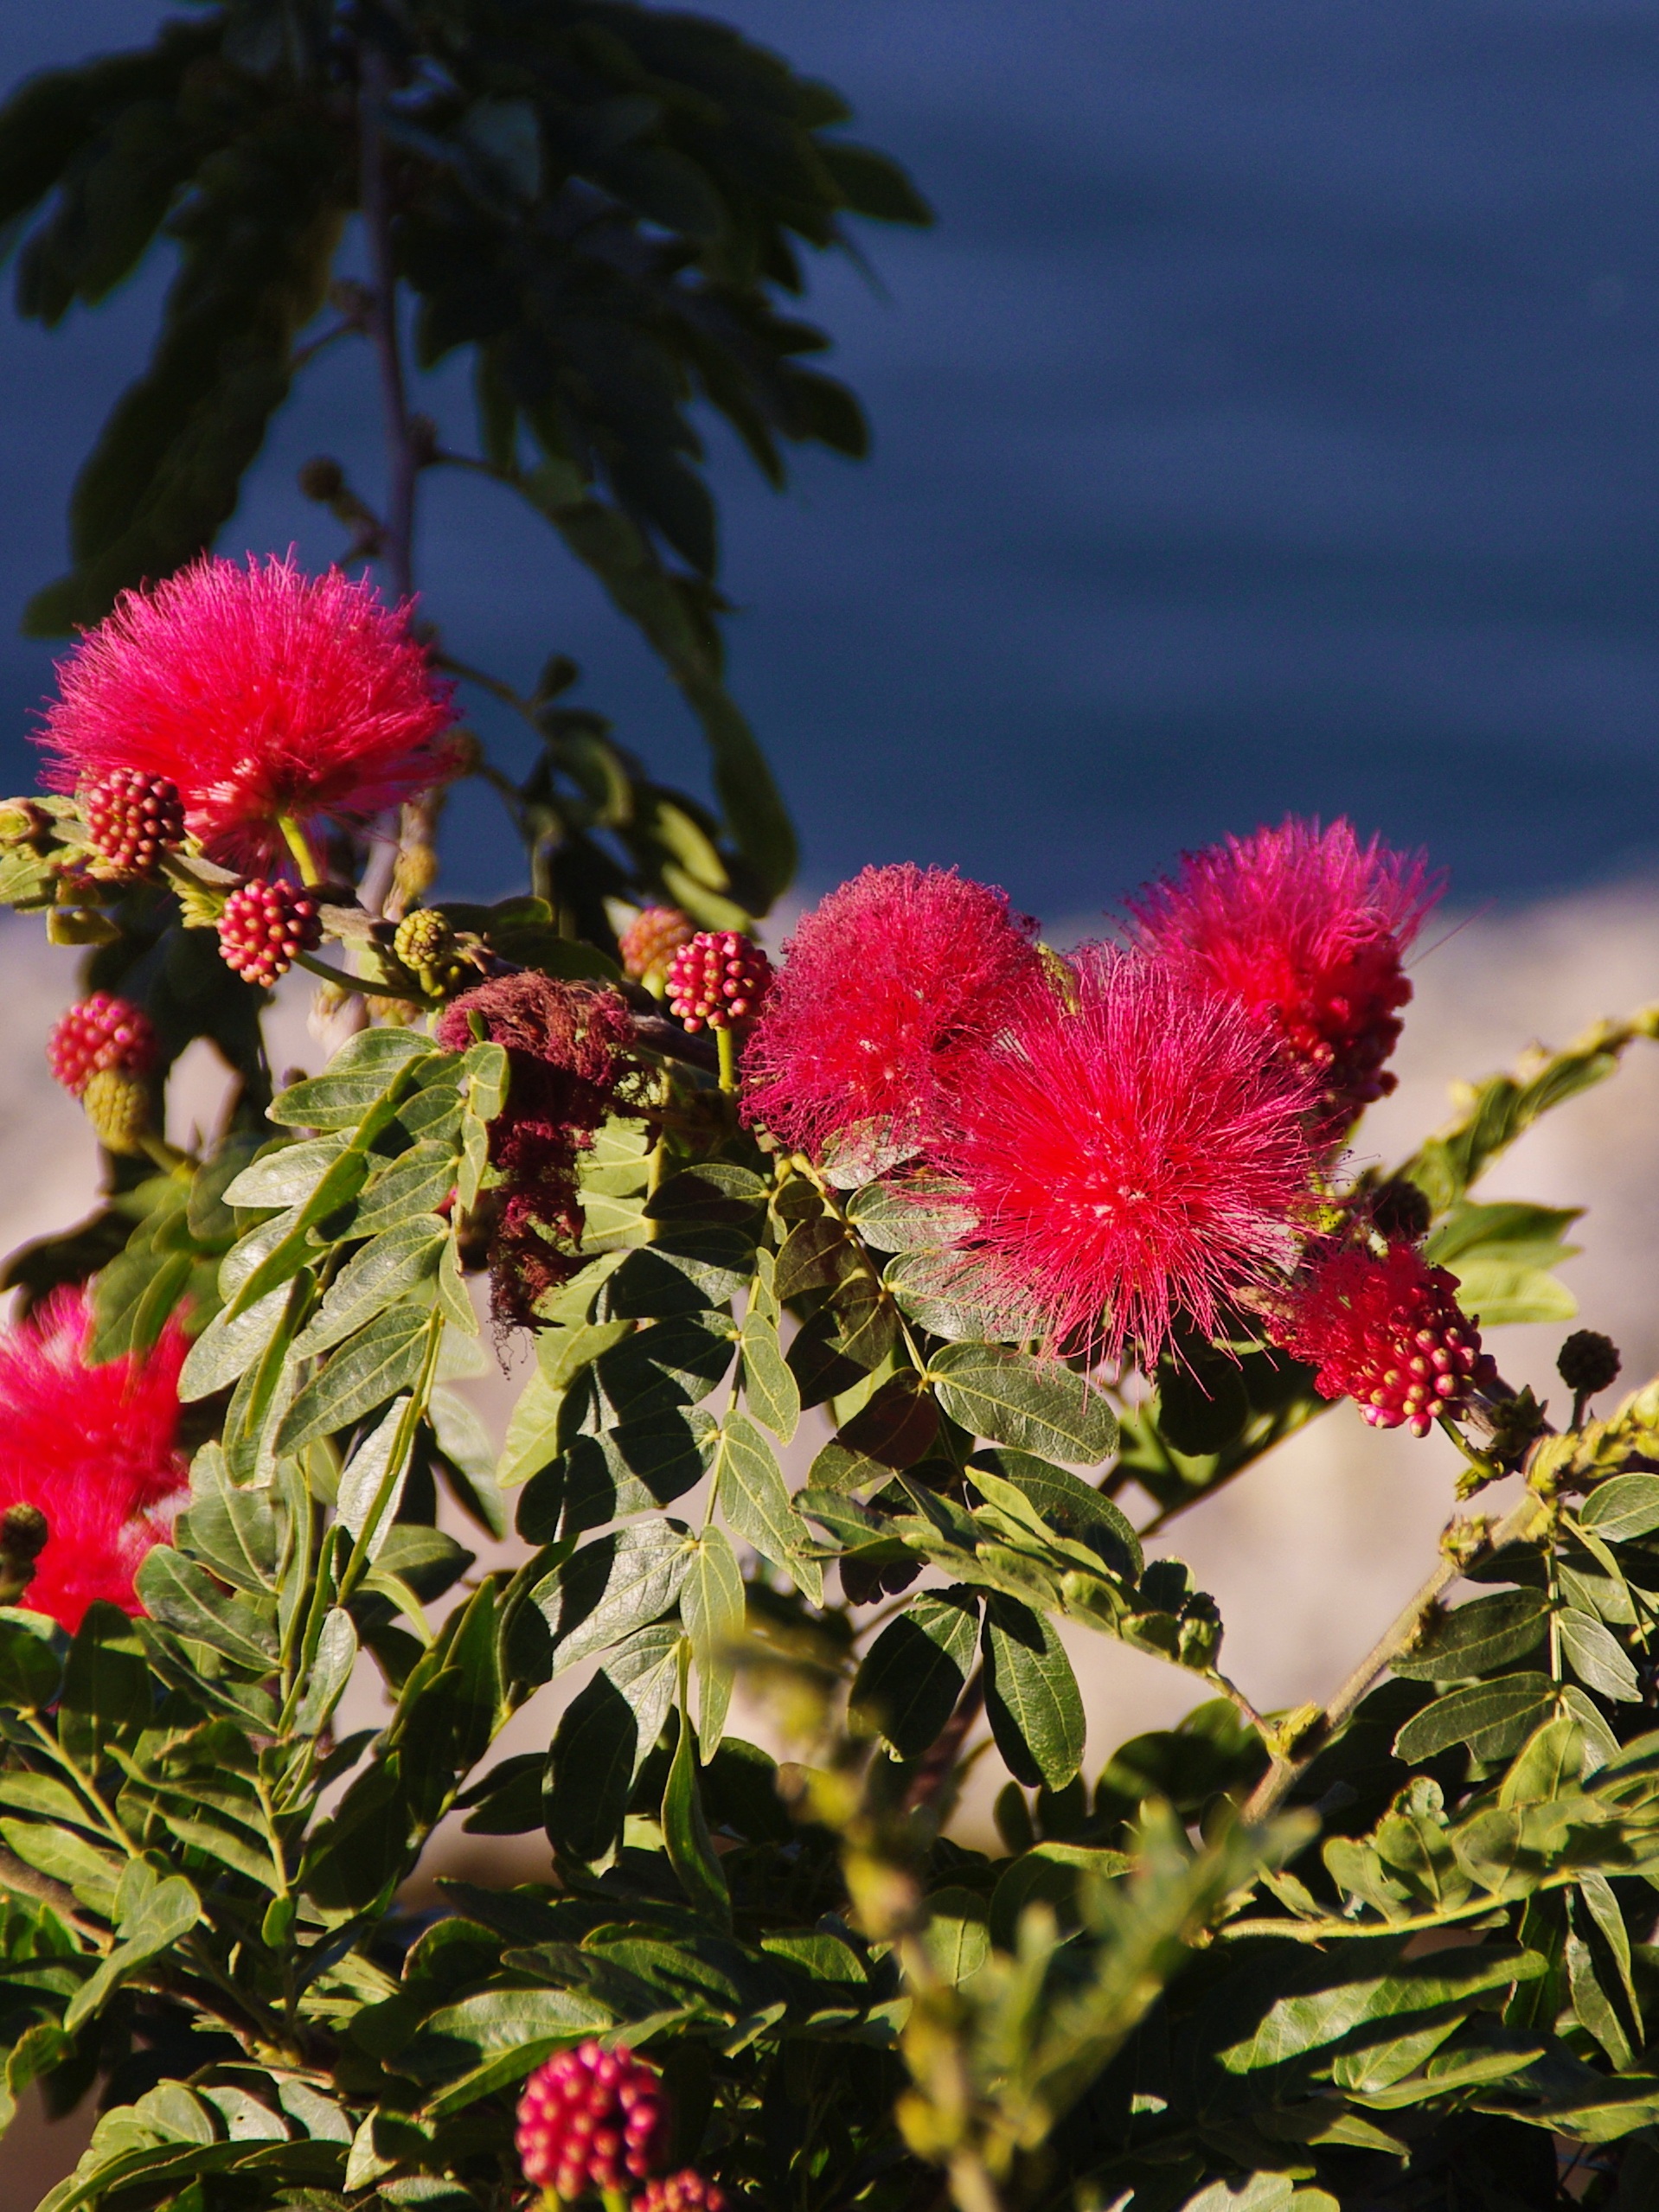
tree, nature, blossom, plant, leaf, flower, petal, red, autumn, botany, flora, wildflower, red flower, shrub, floristry, flowering, martinique, macro photography, flowering plant, daisy family, mimosa pudica red, fabaceae, land plant